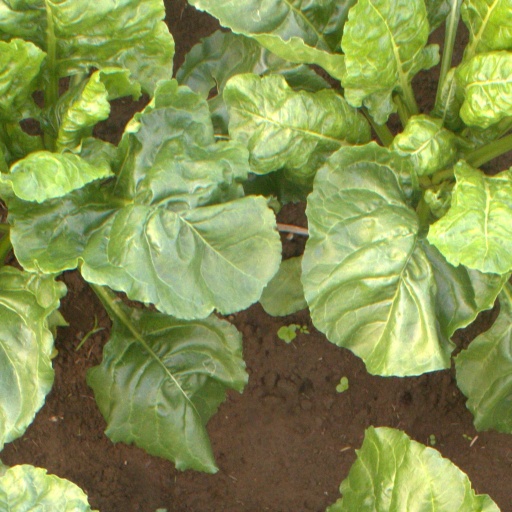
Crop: sugar beet